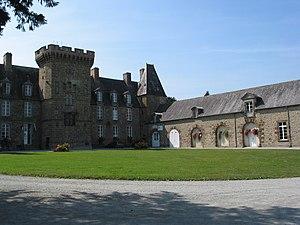
Rânes est une commune française, située dans le département de l'Orne en région Normandie, peuplée de 1 045 habitants.
Le château de Rânes est un édifice situé dans la commune de Rânes, dans le département de l'Orne, en région Normandie, en France.